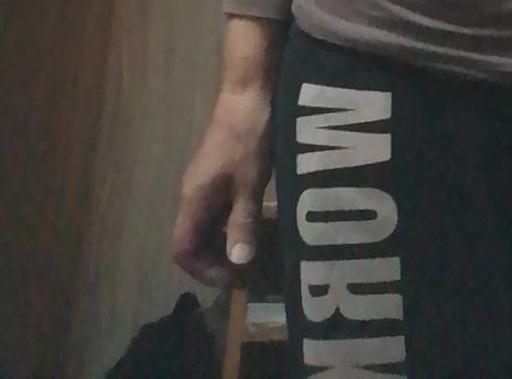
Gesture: no_gesture